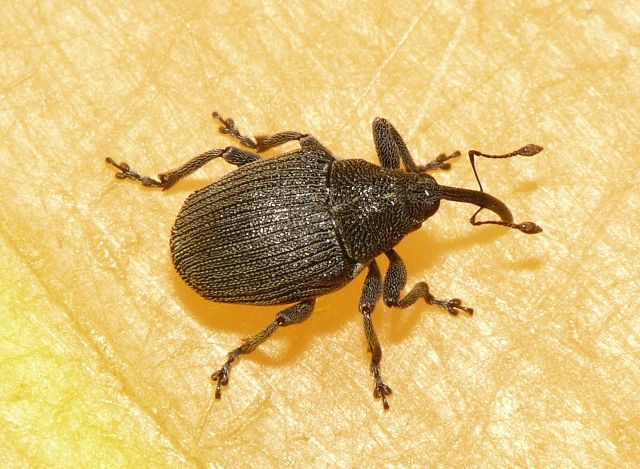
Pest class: Cabbage_seedpod_weevil